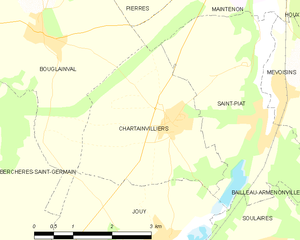
Carte de Chartainvilliers et des communes limitrophes.
Chartainvilliers est une commune française située à 15 km au nord-est de Chartres, dans le département d'Eure-et-Loir en région Centre-Val de Loire.